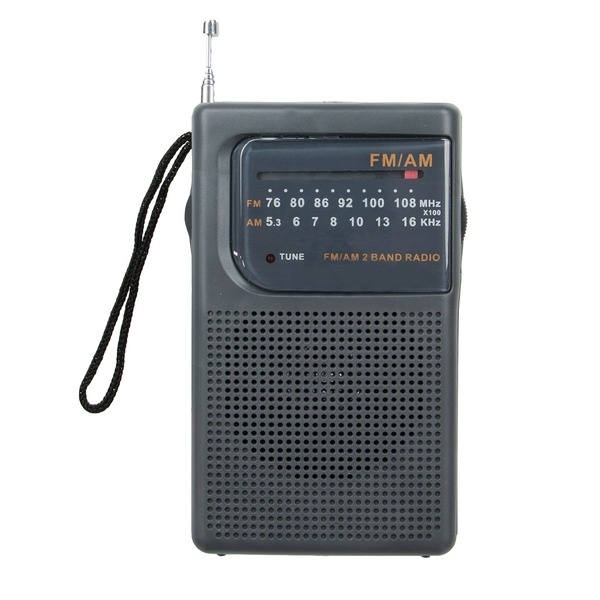
Supersonic SC-1105 AM/FM Band Radio
Brand: SUPERSONIC(R)
• AM/FM 2 band radio;• LED tune indicator;• Telescopic antenna;• FM: 76 MHz to 108 MHz;• AM: 520 to 1600 KHz;• Earphone input;• Carrying strap;• Requires batteries (not included);
Category: Electronics > Audio > Audio Players & Recorders > Radios